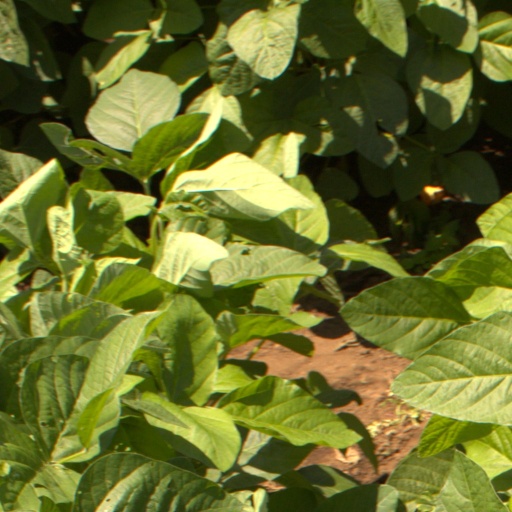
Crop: soybean